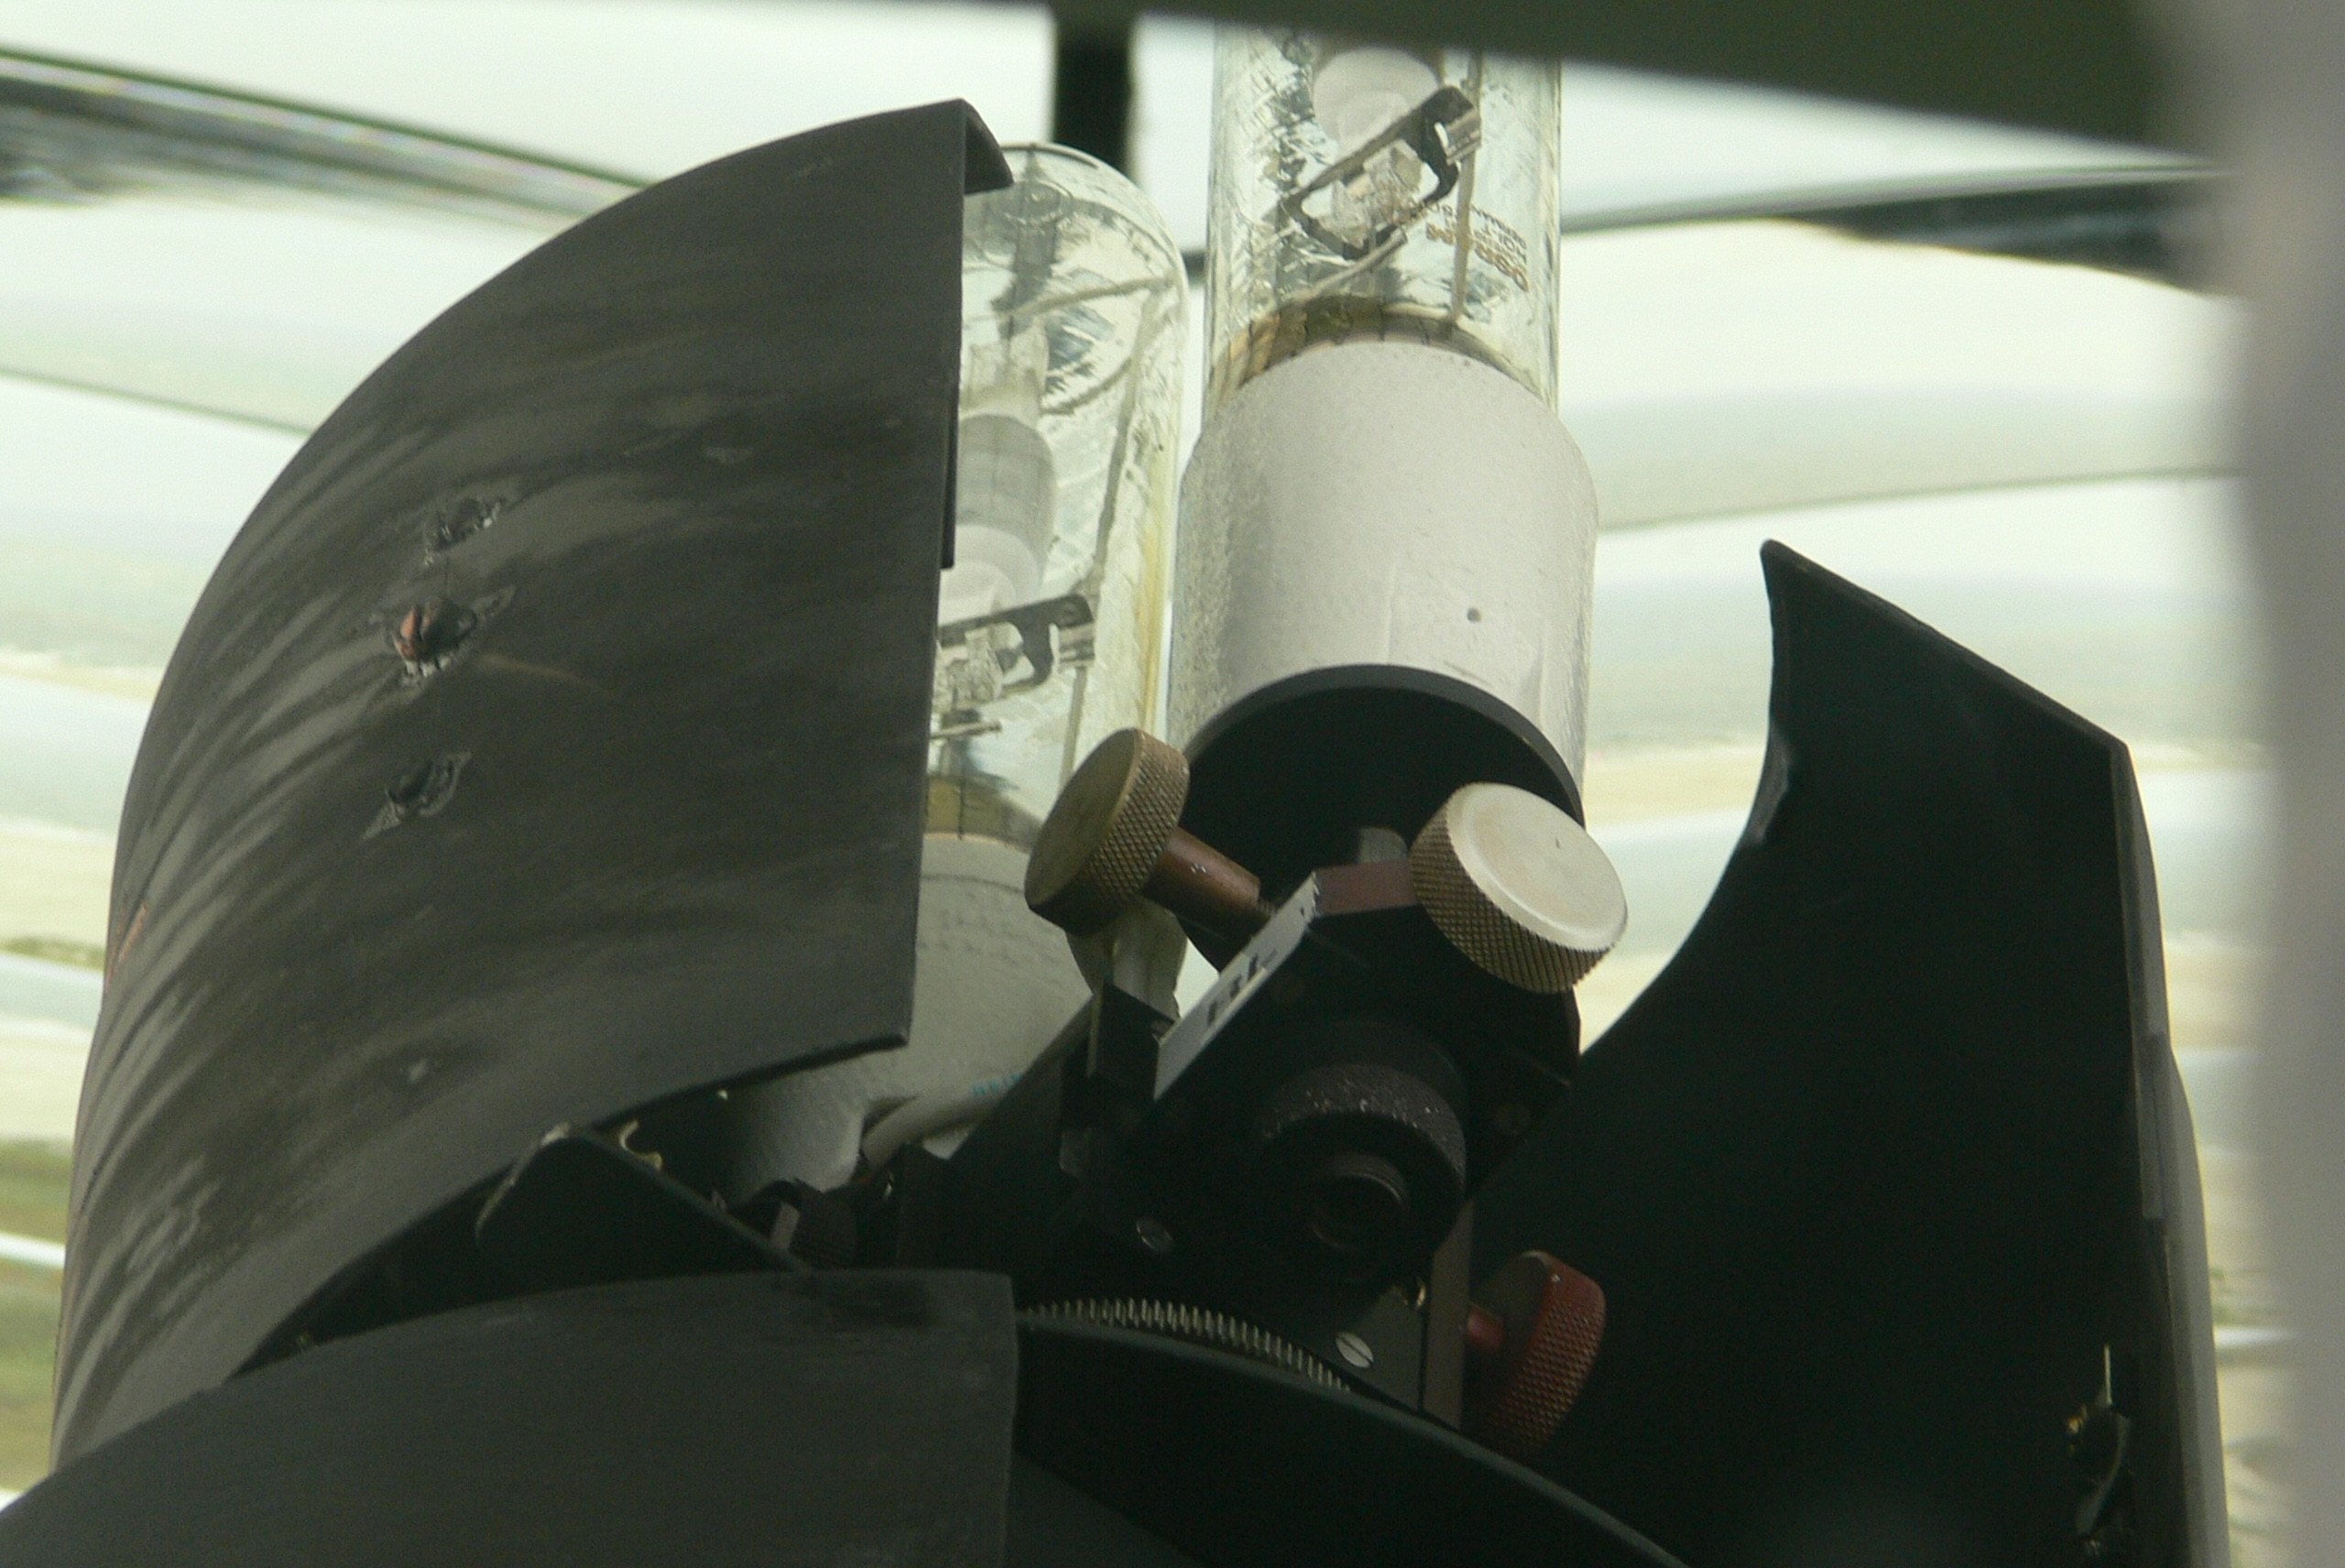
wing, airplane, aircraft, vehicle, aviation, atmosphere of earth, aircraft engine